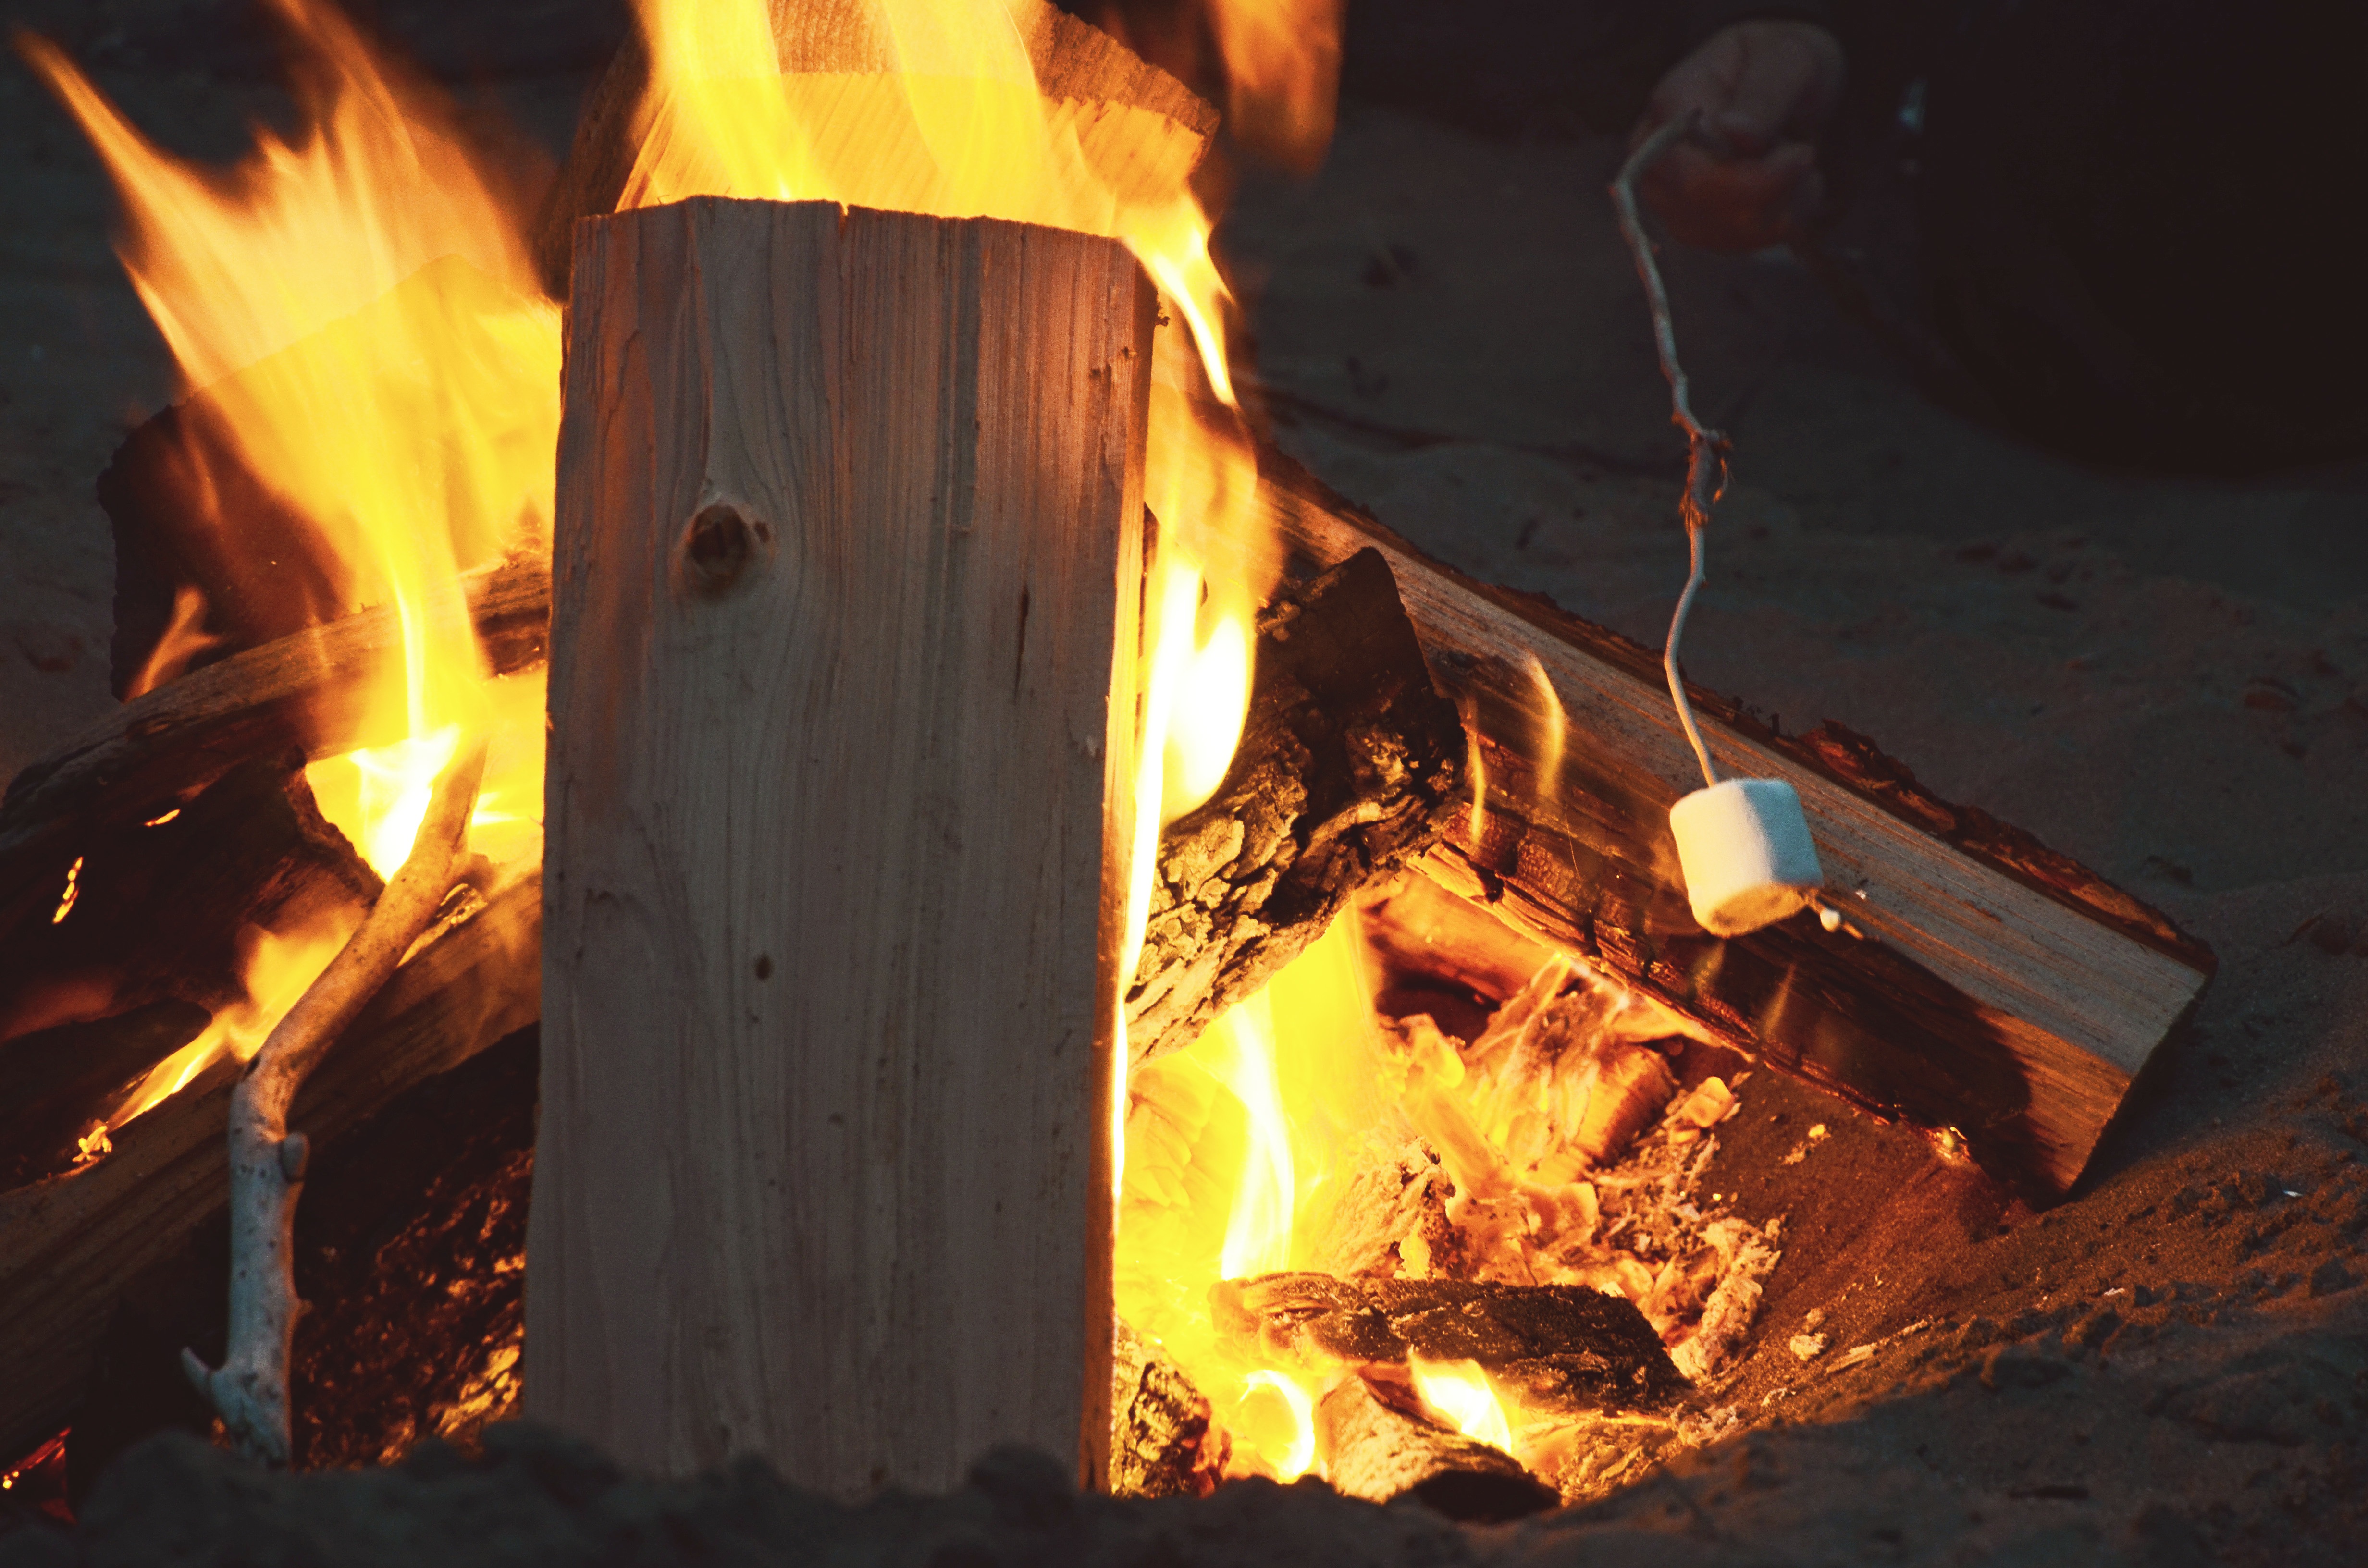
flame, fire, campfire, bonfire, geological phenomenon